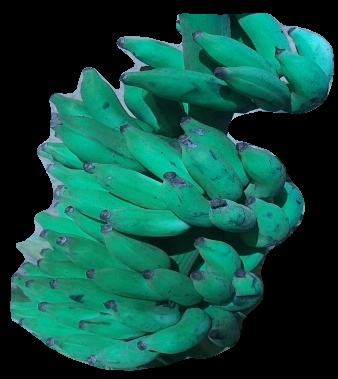
Variety: elakki-bale
Grade: grade3